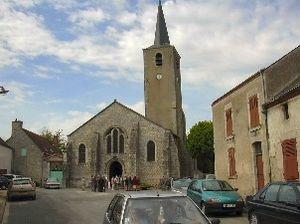
Eglise de Sougy
Sougy est une commune française située dans le département du Loiret en région Centre-Val de Loire.